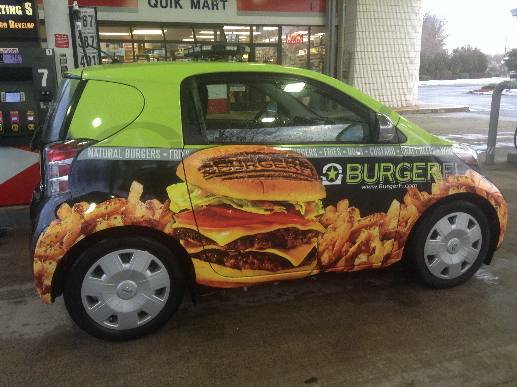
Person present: No